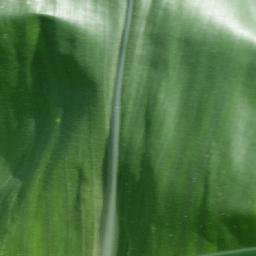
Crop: corn
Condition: (maize)_healthy